Mette Bock

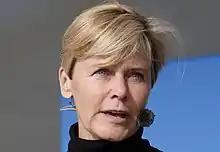
Mette Bock, 2018

Mette Bock (née Samuelsen, born 26 July 1957 in Gladsaxe) is a Danish political scientist, journalist and former politician. She was a member of the Folketing from 2011 to 2019, representing the Liberal Alliance party. She served as Minister of Culture and Church from 2016 to 2019.